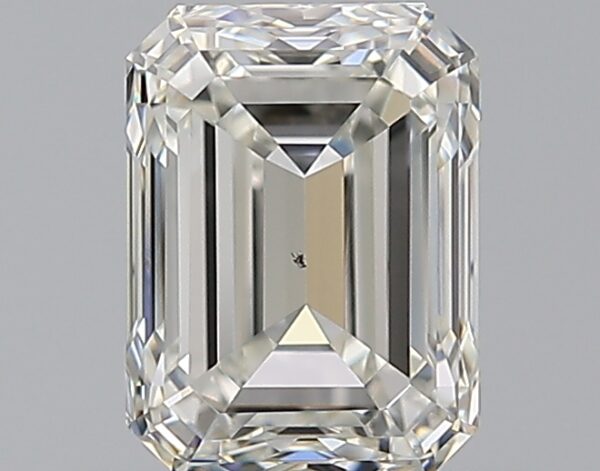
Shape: emerald
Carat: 0.9
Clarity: VS2
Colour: I
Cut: EX
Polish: EX
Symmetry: EX
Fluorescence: N
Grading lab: GIA
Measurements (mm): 6.16 x 4.56 x 3.11